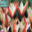
Label: tulip